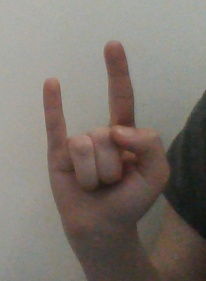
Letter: la